Camille Solon

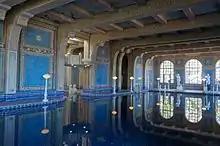
Hearst Castle Roman Pool

Albert's company, now known as Stonelight Tile, is one of only three major California tile manufacturers from the 1920s to have survived to the present.